Japanese community of Columbus, Ohio

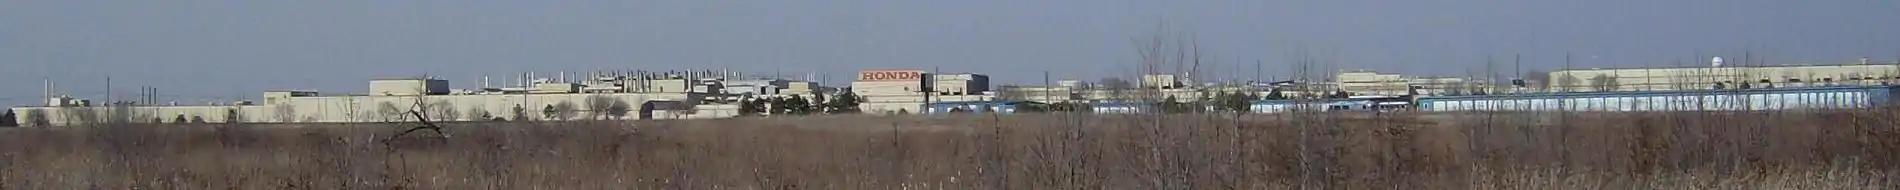
The Honda Marysville Auto Plant

There is a Japanese community in the Columbus, Ohio area.